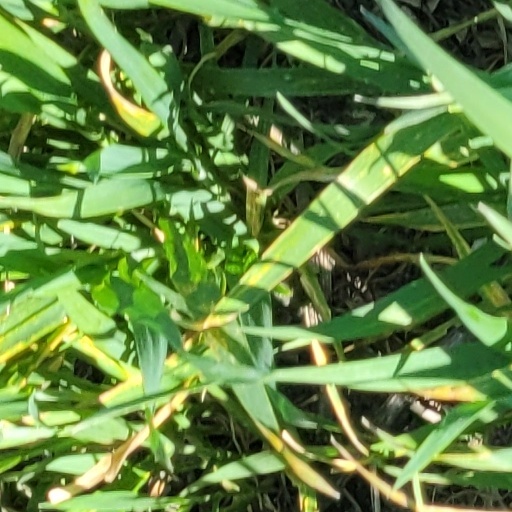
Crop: wheat